Koide Station

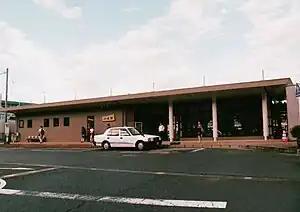
Koide Station in May 2012

is a railway station in Uonuma, Niigata, Japan, operated by East Japan Railway Company (JR East).